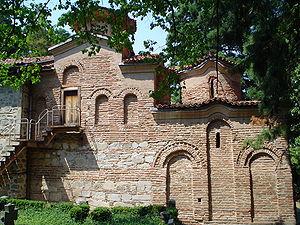
L'église de Boyana est située à la périphérie de Sofia en Bulgarie, dans le quartier de Bojana, au pied du mont Vitocha.